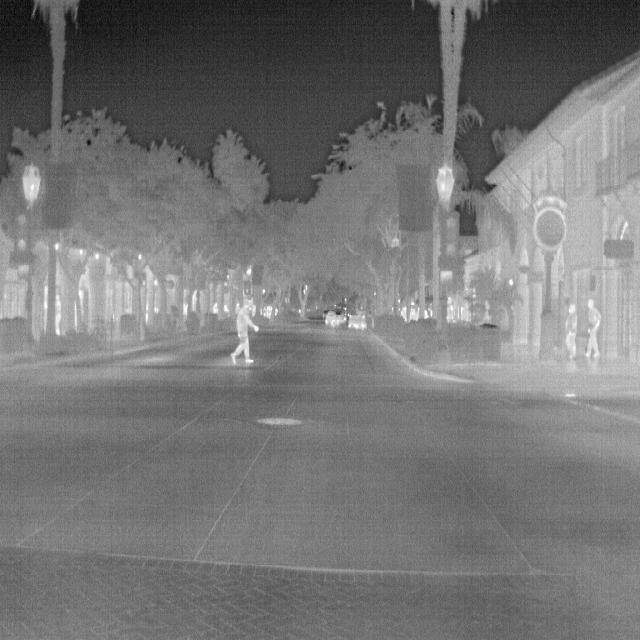
Detected objects:
label: person
label: person
label: person